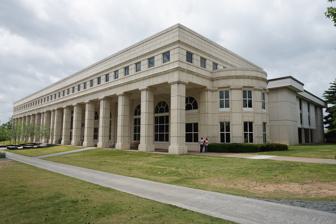
Building: David W. Mullins Library
Country: United States of America
Year built: 1968
Research library at the University of Arkansas Mullins Library East Facade Mullins Library west side The David W. Mullins Library is the main research library of the University of Arkansas . The University Libraries also include the Robert A. and Vivian Young Law Library , the Fine Arts Library , the Chemistry and Biochemistry Library , and the Physics Library . Named for University President David Wiley Mullins , Mullins Library was built in 1968 to replace Vol Walker Hall as the main University Library. Mullins Library was renovated and expanded in 1997. The University Libraries' combined holdings total more than 2.4 million volumes of books and periodicals, 5.5 million microforms, and 92,600 journal titles. Other resources include 144,000 maps, 21,000 linear feet of manuscripts, 43,000 audio and video recordings, and thousands of music scores. The Libraries' Special Collections acquires and preserves access to historical manuscripts, University Archives, Arkansas Collection, rare books, historical maps, and the Arkansas Architectural Archives. Select items from these collections are digitized for the online Digital Collections . See also Campus of the University of Arkansas References